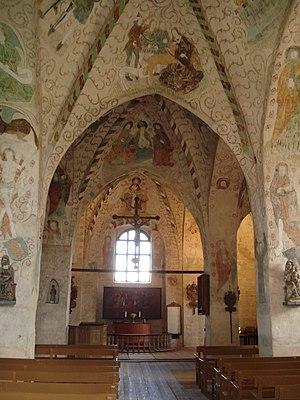
L'église de la Sainte-Croix est une église luthérienne située à Hattula en Finlande.